Myriopteris

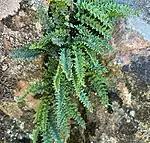
Clump of fern fronds with long, narrow segments growing from a crevice

The base chromosome number for the genus appears to be "x"=30, except for a portion of the "alabamensis" clade, where "x"=29; the latter is typical for other cheilanthoids. Most species are either sexually reproducing diploids or apogamous triploids, with the exception of "M. lendigera" and some specimens of "M. microphylla" and "M. scabra", which are sexually reproducing tetraploids.